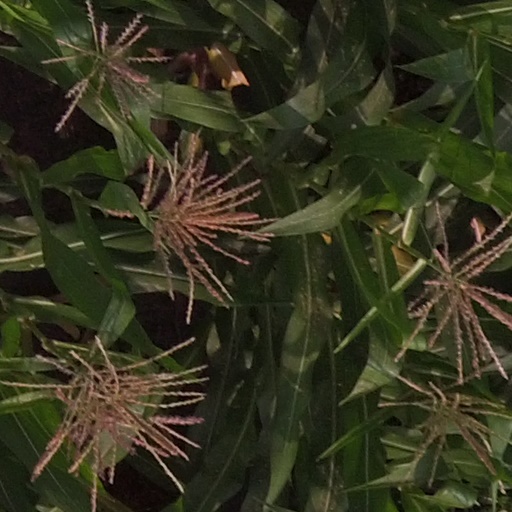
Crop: maize; corn